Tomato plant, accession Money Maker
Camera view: bottom (45 deg); turntable rotation: 30 degrees
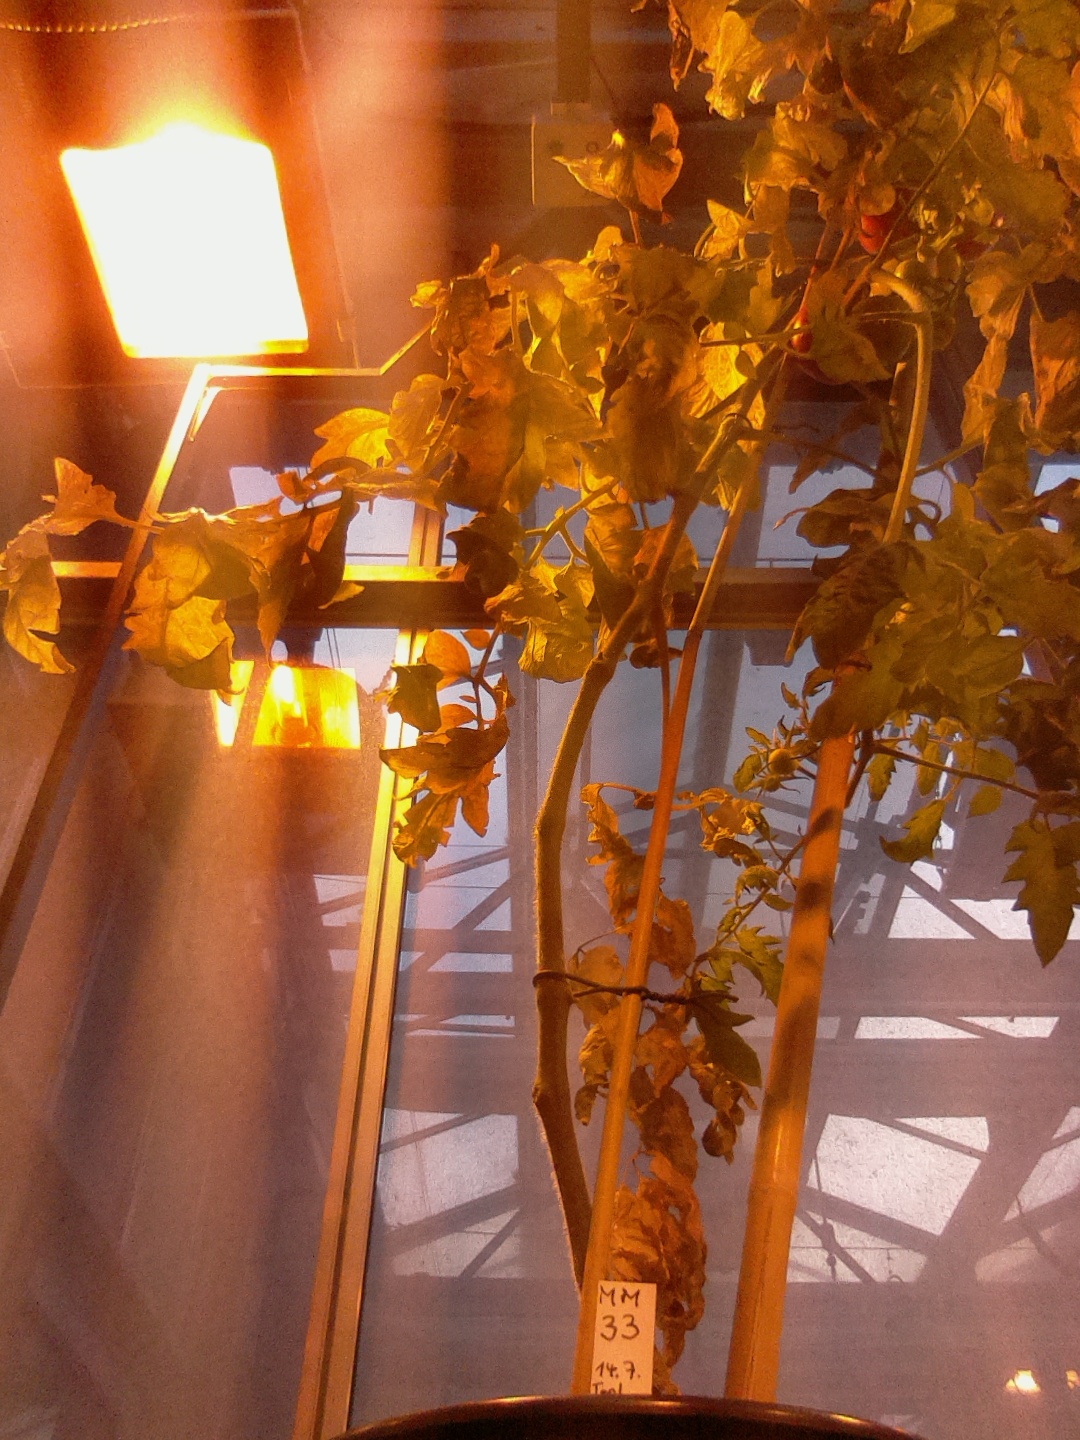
BBCH growth stage 85: 50%-60% of fruits show typical fully ripe color